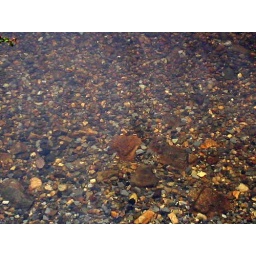
The water in the lake was so clear